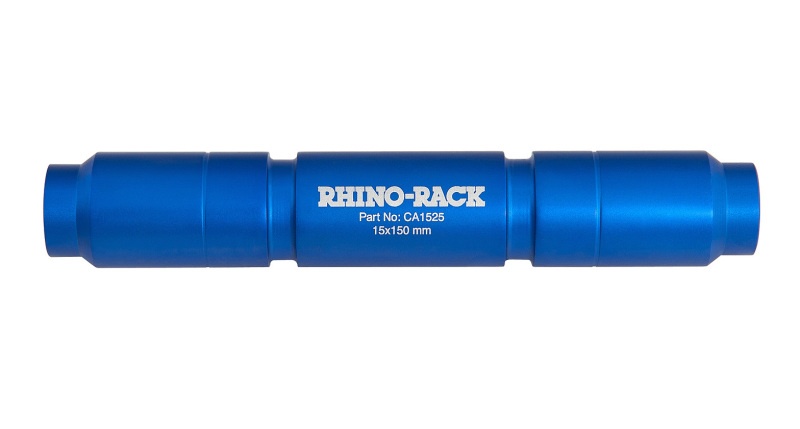
Rhino-Rack Thru Axle Insert - 15mm x 150mm
The Rhino-Rack Thru Axle Insert allows 15mm x 150mm thru-axle bikes to fit the Multi-Axle adaptor and attach to existing bike vehicleriers. Installation Instructions
Brand: Rhino-Rack
Category: Vehicles & Parts > Vehicle Parts & Accessories > Vehicle Storage & Cargo > Motor Vehicle Carrying Rack Accessories > Vehicle Bicycle Rack Accessories